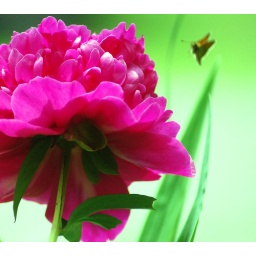
flower bed beside driveway